Australia in World War II

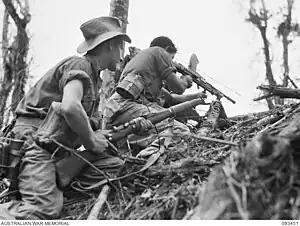
An Australian light machine gun team in action during the Aitape–Wewak campaign, June 1945.

Australia entered World War II on 3 September 1939, following the government's acceptance of the United Kingdom's declaration of war on Nazi Germany. Australia later entered into a state of war with other members of the Axis powers, including the Kingdom of Italy on 11 June 1940, and the Empire of Japan on 9 December 1941. By the end of the war almost one million Australians had served in the armed forces, whose military units fought primarily in the European theatre, North African campaign, and the South West Pacific theatre. In addition, Australia came under direct attack for the first time in its post-colonial history. Its casualties from enemy action during the war were 27,073 killed and 23,477 wounded. Many more suffered from tropical disease, hunger, and harsh conditions in captivity; of the 21,467 Australian prisoners taken by the Japanese, only 14,000 survived.